Köçek

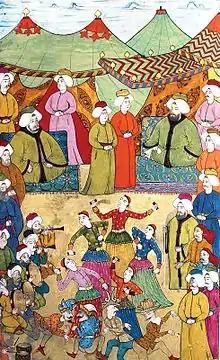
"Köçek" in Ottoman miniature.

The (plural ) was typically a young, male, and physically attractive enslaved dancer ("rakkas"), who usually cross-dressed in feminine attire, and was employed as an entertainer.